Blubber

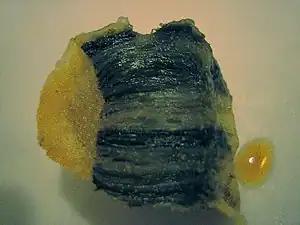
Whale blubber

Blubber is a thick layer of vascularized adipose tissue under the skin of all cetaceans, pinnipeds, penguins, and sirenians. It was present in many marine reptiles, such as ichthyosaurs and plesiosaurs.